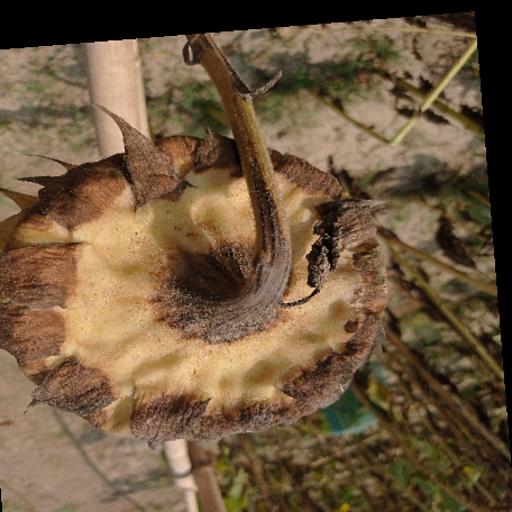
Label: Gray_mold